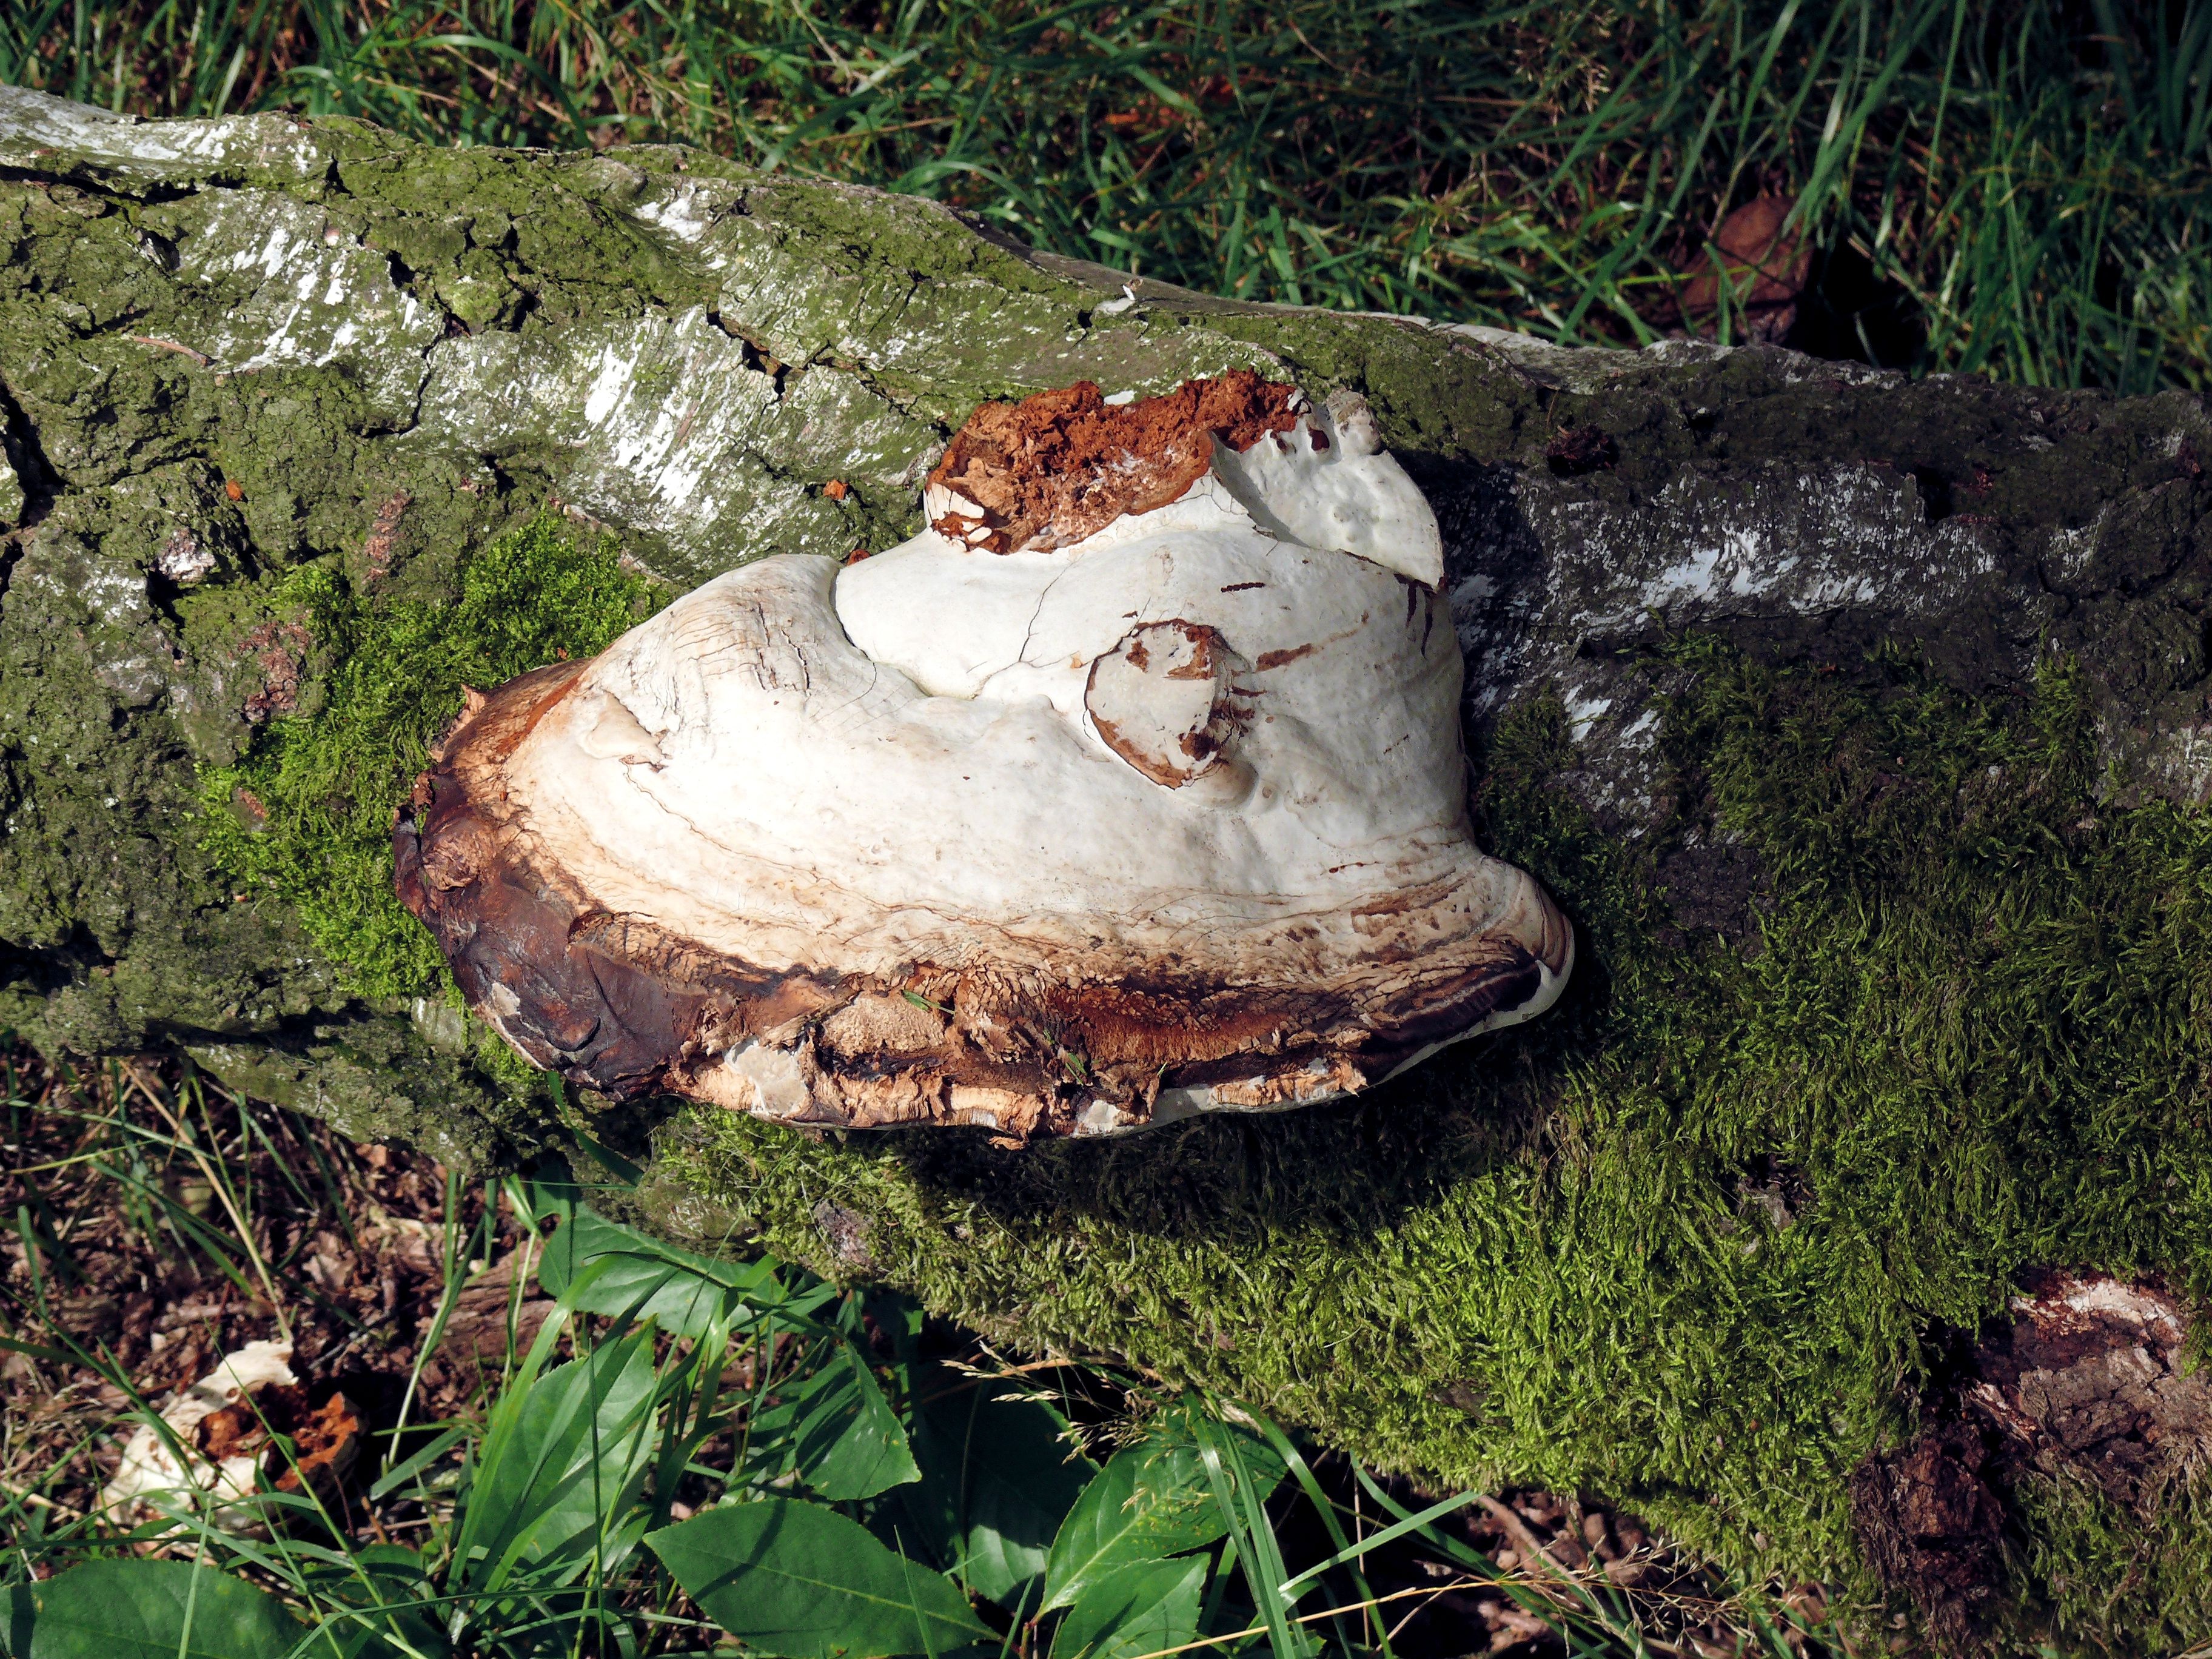
tree, nature, forest, white, leaf, flower, wildlife, autumn, brown, soil, botany, mushroom, flora, fauna, fungus, woodland, tree stump, habitat, agaric, oyster mushroom, natural environment, penny bun